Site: brandenburg
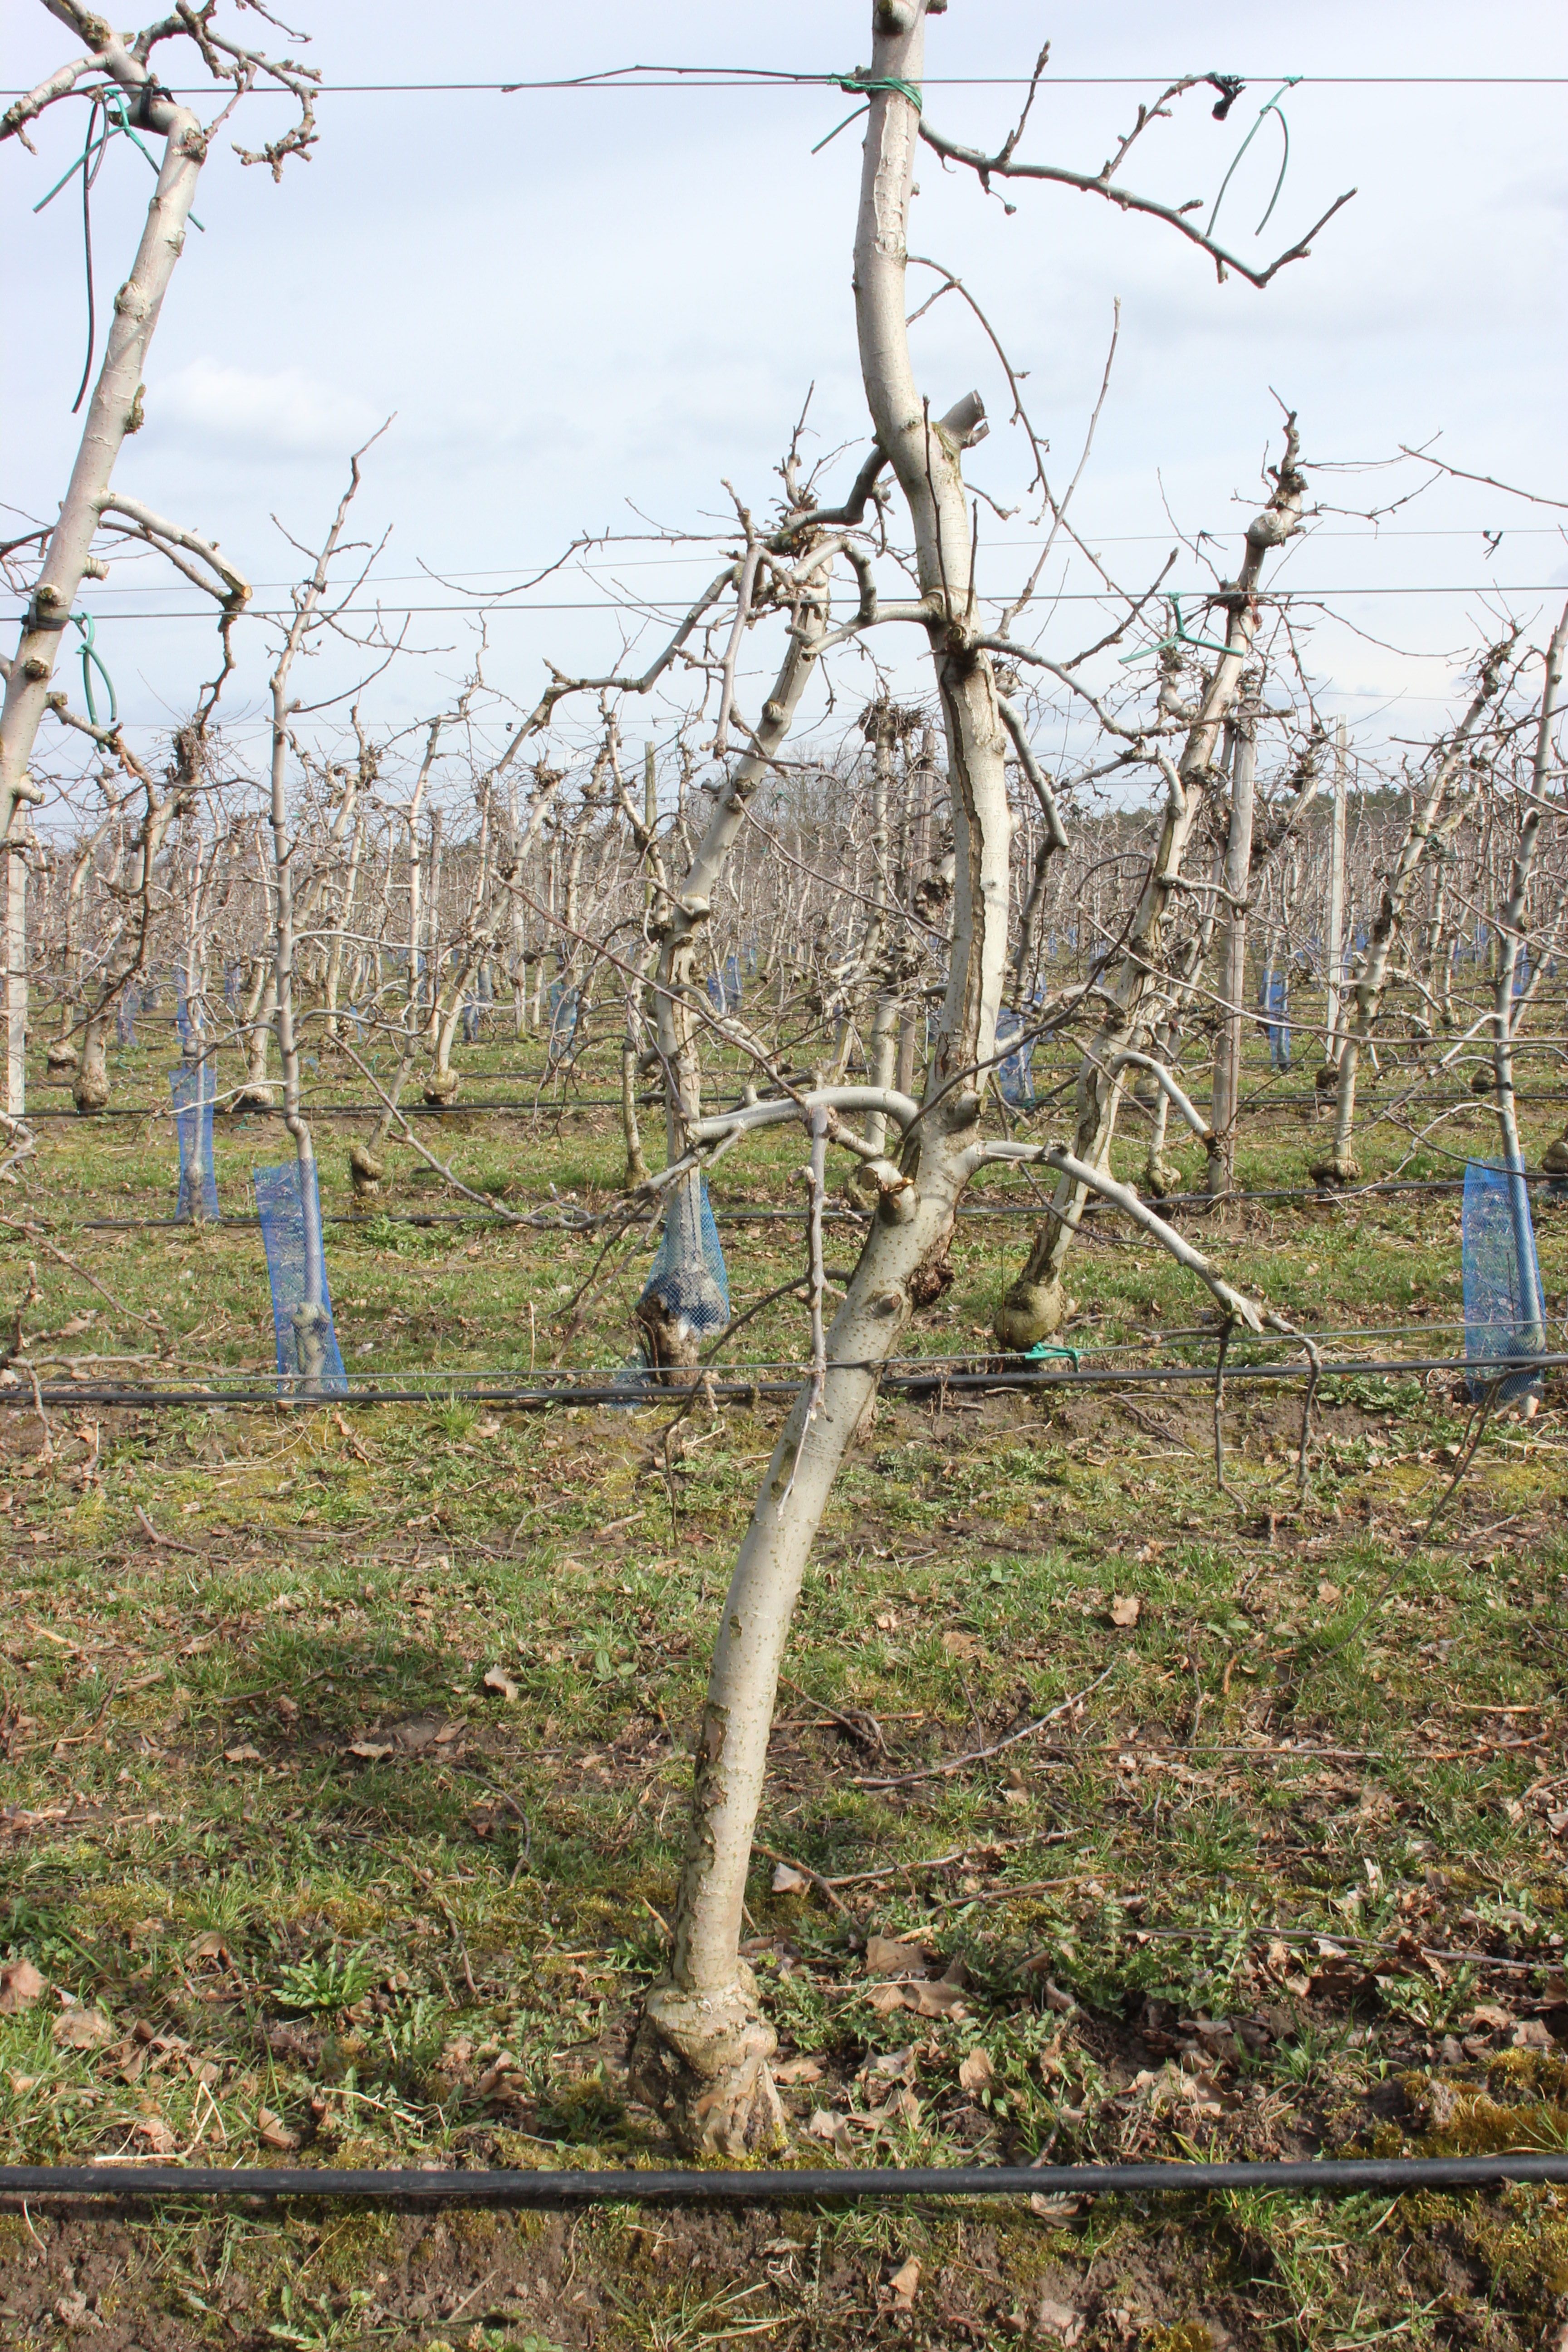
Growth stage (BBCH 01): Bud development